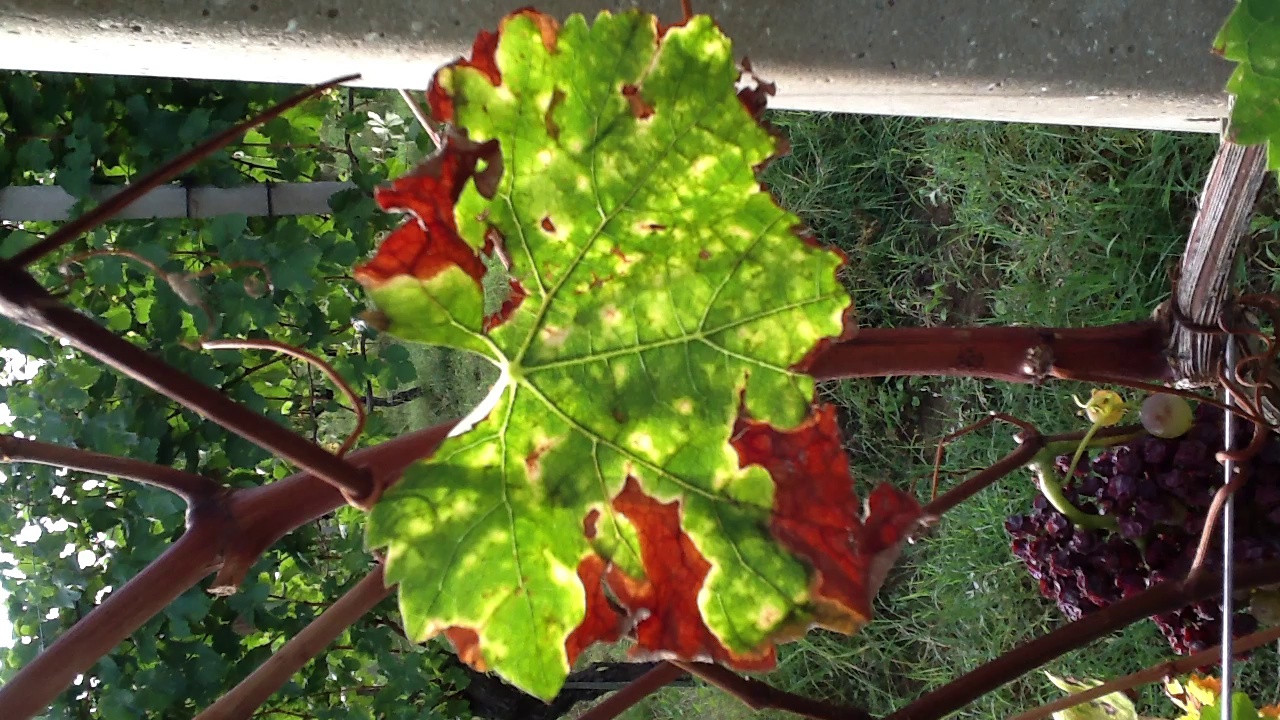
Label: esca